Koyambedu

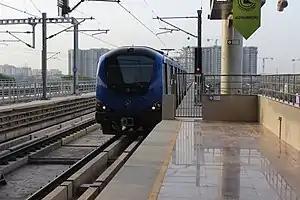
Chennai Metro Rail at Koyambedu

Major temples in the neighbourhood include Kurungaleeswarar Temple, Sri Vaigundavaasa Perumal Temple, Sri Vinayagar Temple, and Sri Saemathamman Temple.